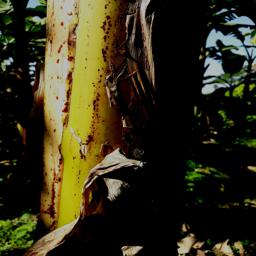
Label: PSEUDOSTEM WEEVIL